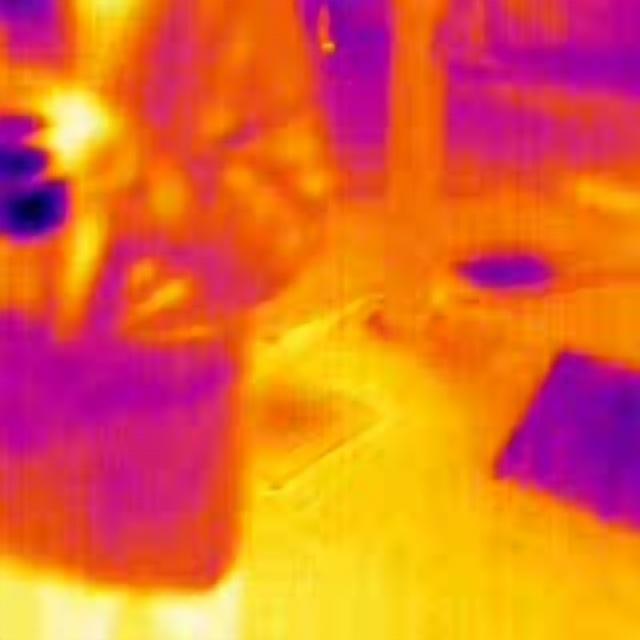
Detected objects:
label: person